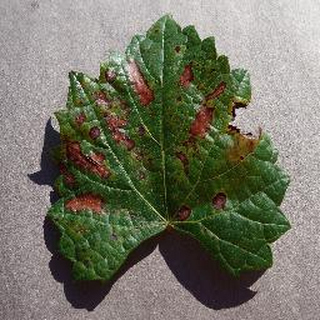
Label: grape_esca_black_measles